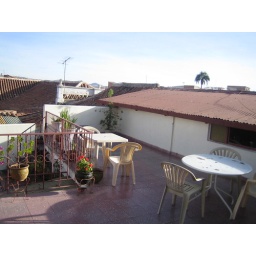
sunny terrece on the roof of the hostel, have breakfast here every mornin, get stuff in market across the road...cheap